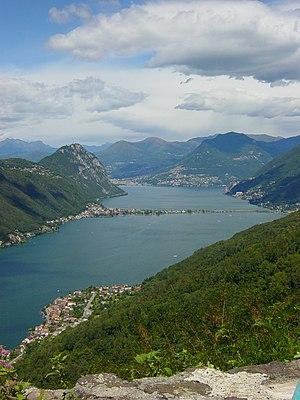
Cet article présente la liste des lacs dont tout ou partie de la superficie se situe en Suisse. Le pays compte plus de 175 lacs. La superficie totale occupée par des lacs est de 1 422,4 km², dont 1 232,8 km² pour les lacs d'une superficie supérieure à 10 km².